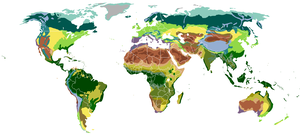
Les principaux biomes du monde.
La forêt secondaire, par opposition à la forêt primaire, est une forêt qui a repoussé, en une ou plusieurs phases après avoir été détruite ou exploitée par l'homme par des coupes rases ou avec des impacts plus discrets mais significatifs pour les essences ou la structure forestières. Selon l'objectif de production sylvicole, ces forêts sont établies par deux types de régénération provoquée, la régénération naturelle et la régénération artificielle.
Après une période où l'on a cherché à cartographier les espèces, puis les habitats, avec une approche plus écosystèmique et de réseau, on cherche aussi à produire une cartographie des corridors biologiques qui s'attache à répertorier, hiérarchiser et cartographier les corridors biologiques, c’est-à-dire les lieux ou réseaux de lieux réunissant les conditions de circulation d'une ou plusieurs espèces dans le paysage, et le cas échéant sous la terre et dans les milieux aquatiques.
Un biome, appelé aussi macroécosystème, aire biotique, écozone ou encore écorégion, est un ensemble d'écosystèmes caractéristique d'une aire biogéographique et nommé à partir de la végétation et des espèces animales qui y prédominent et y sont adaptées. Il est l'expression des conditions écologiques du lieu à l'échelle régionale ou continentale : le climat qui induit le sol, les deux induisant eux-mêmes les conditions écologiques auxquelles vont répondre les communautés des plantes et des animaux du biome en question.
La forêt tempérée décidue est un biome tempéré peuplé de très grands arbres aux feuilles caduques. Ce type de biome est aujourd'hui localisé principalement en Asie de l'Est, dans une grande partie de l'Europe, et en Amérique du Nord.
Une forêt primaire, ou plus couramment une forêt vierge, est une forêt composée d'espèces indigènes où aucune trace d'activité humaine passée ou présente n'est clairement visible. Ce sont des forêts intactes, ou des forêt à haut degré de naturalité n'ayant jamais été détruites ni très exploitées, ni fragmentée, ni directement ou manifestement influencée par l'homme.
Une écorégion ou région écologique est une zone géographique assez large se distinguant par le caractère unique de sa géomorphologie, de sa géologie, de son climat, de ses sols, de ses ressources en eau, de sa faune et de sa flore. Plusieurs organismes internationaux ont établi des listes d'écorégions, le World Wildlife Fund, la Commission de coopération environnementale d'Amérique du Nord, la DMEEReuropéenne, la National Oceanic and Atmospheric Administration américaine. Les zones désignées par chacun de ces organismes ne doivent pas être confondues car ils n'utilisent pas le même critère de désignation.
Une forêt ou un massif forestier est une étendue boisée, relativement grande, constituée d'un ou plusieurs peuplements d'arbres, arbustes et arbrisseaux, et aussi d'autres plantes indigènes associées. Les définitions du terme « forêt » sont nombreuses en fonction des latitudes et des usages.
La zonation, en écologie et en géographie, décrit les phénomènes de distribution des climats, de répartition des êtres vivants et de leurs groupements, d'organisation territoriale des activités humaines, en bandes, ceintures ou zones successives, en raison de la variation d'un facteur du milieu, naturel ou d'origine anthropique.
Cet article présente la surface occupée par la forêt dans tous les pays du monde, et dans certaines unités géographiques comprises dans ces pays.